El Chico National Park

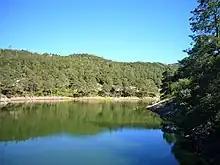
Vista of El Cedral.

In this highland zone, there are several springs which form rivers and tributaries, crossing the greater part of the park. There are waterfalls associated with Río el Milagro. The hydrological basin is that of the Pánuco River. Sportive fishing occurs at "El Cedral".